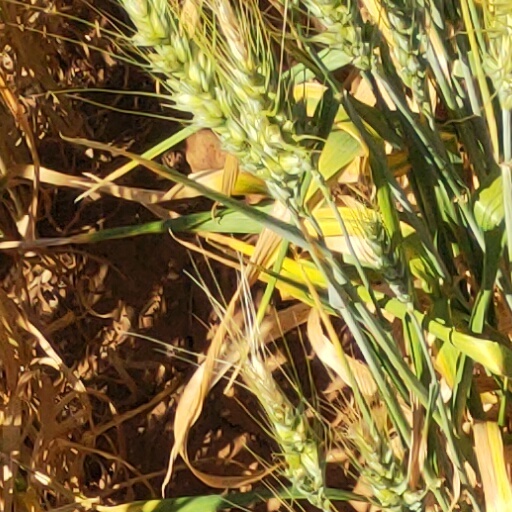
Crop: wheat